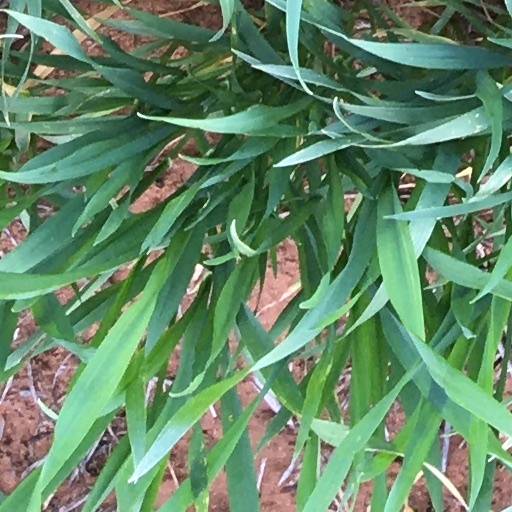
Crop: wheat